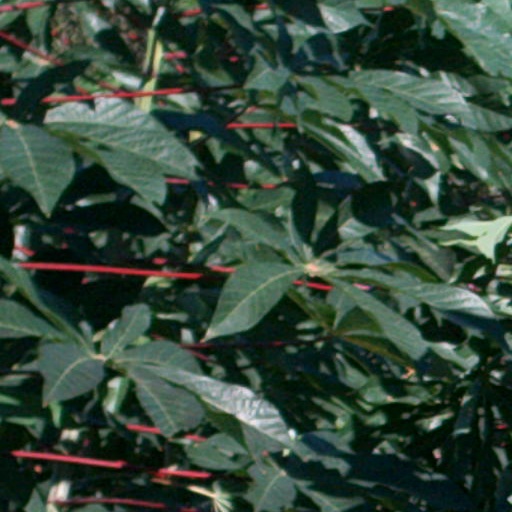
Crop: cassava